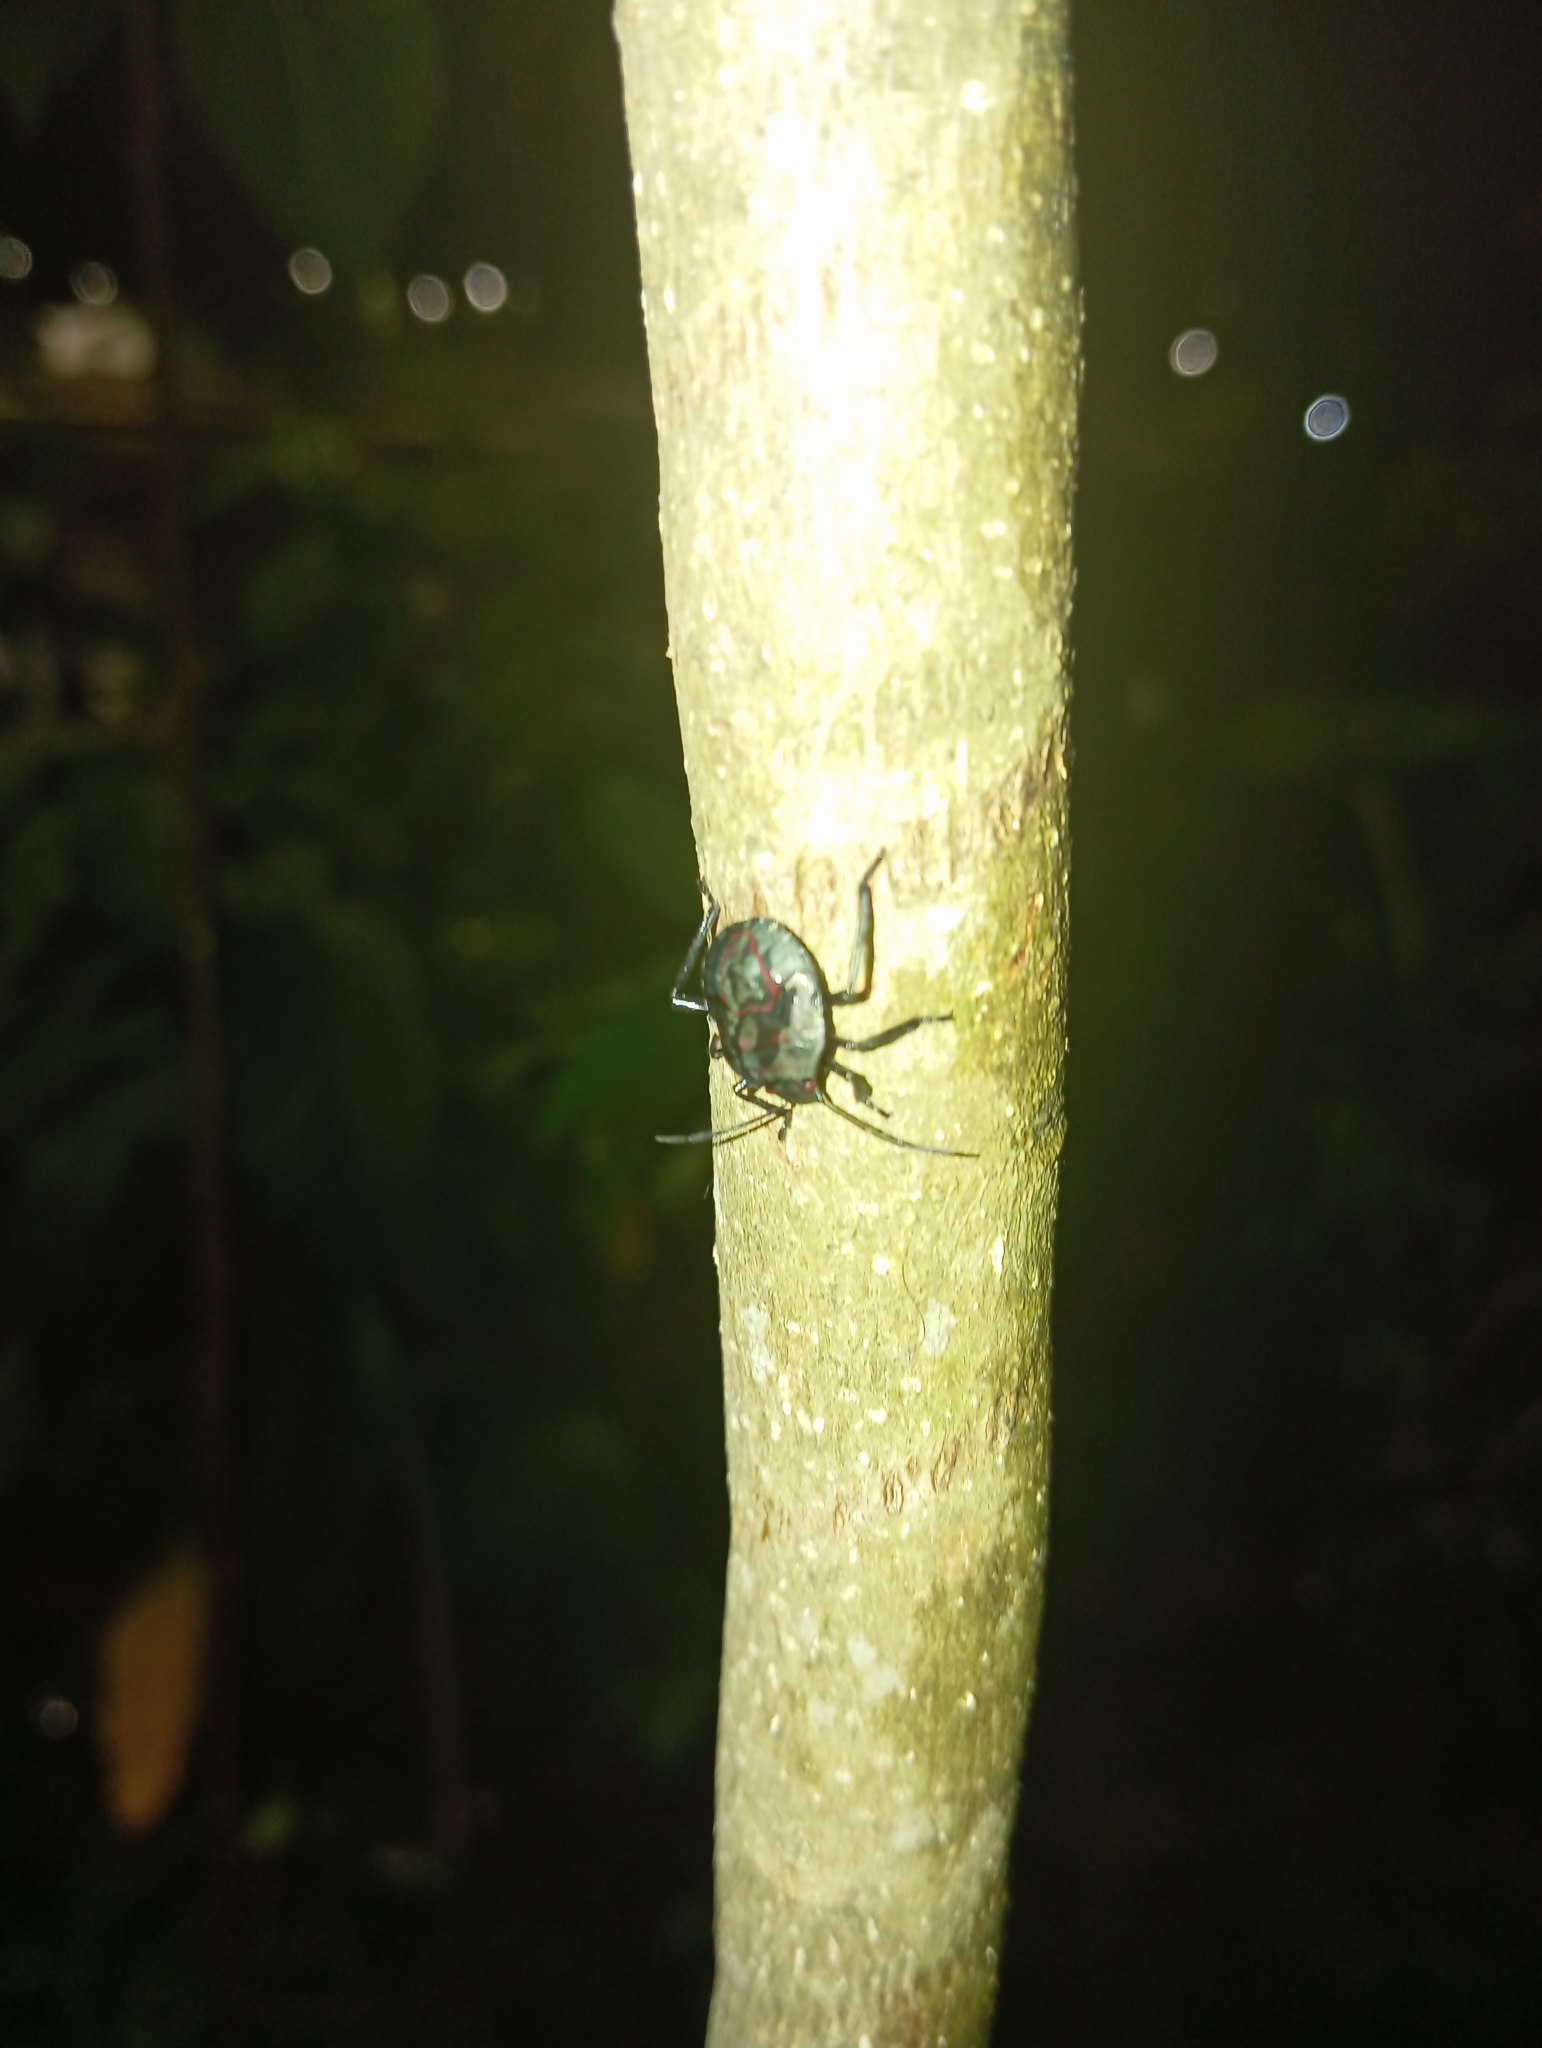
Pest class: stink_bug